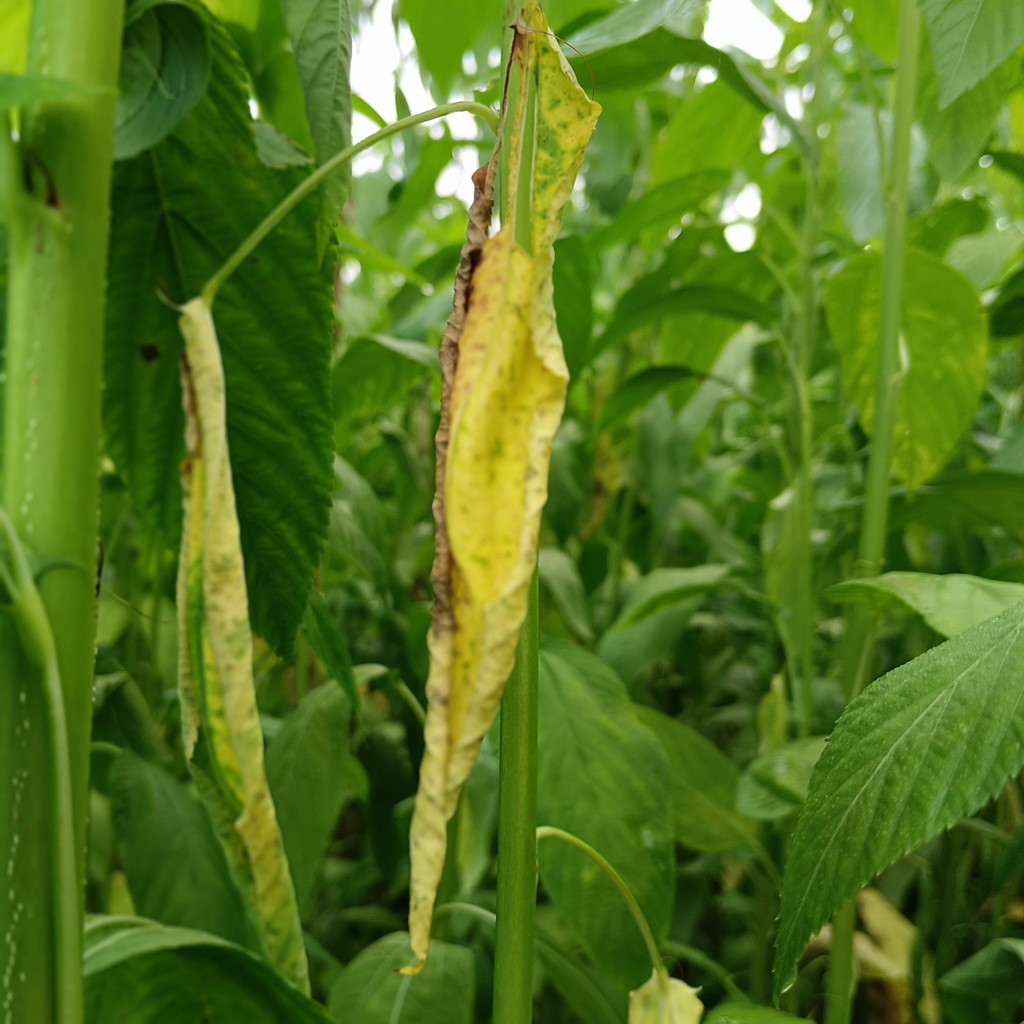
Label: Dieback